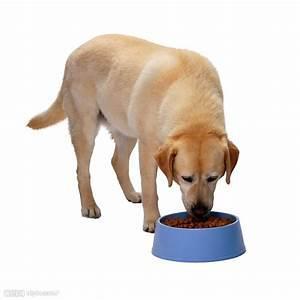
dog